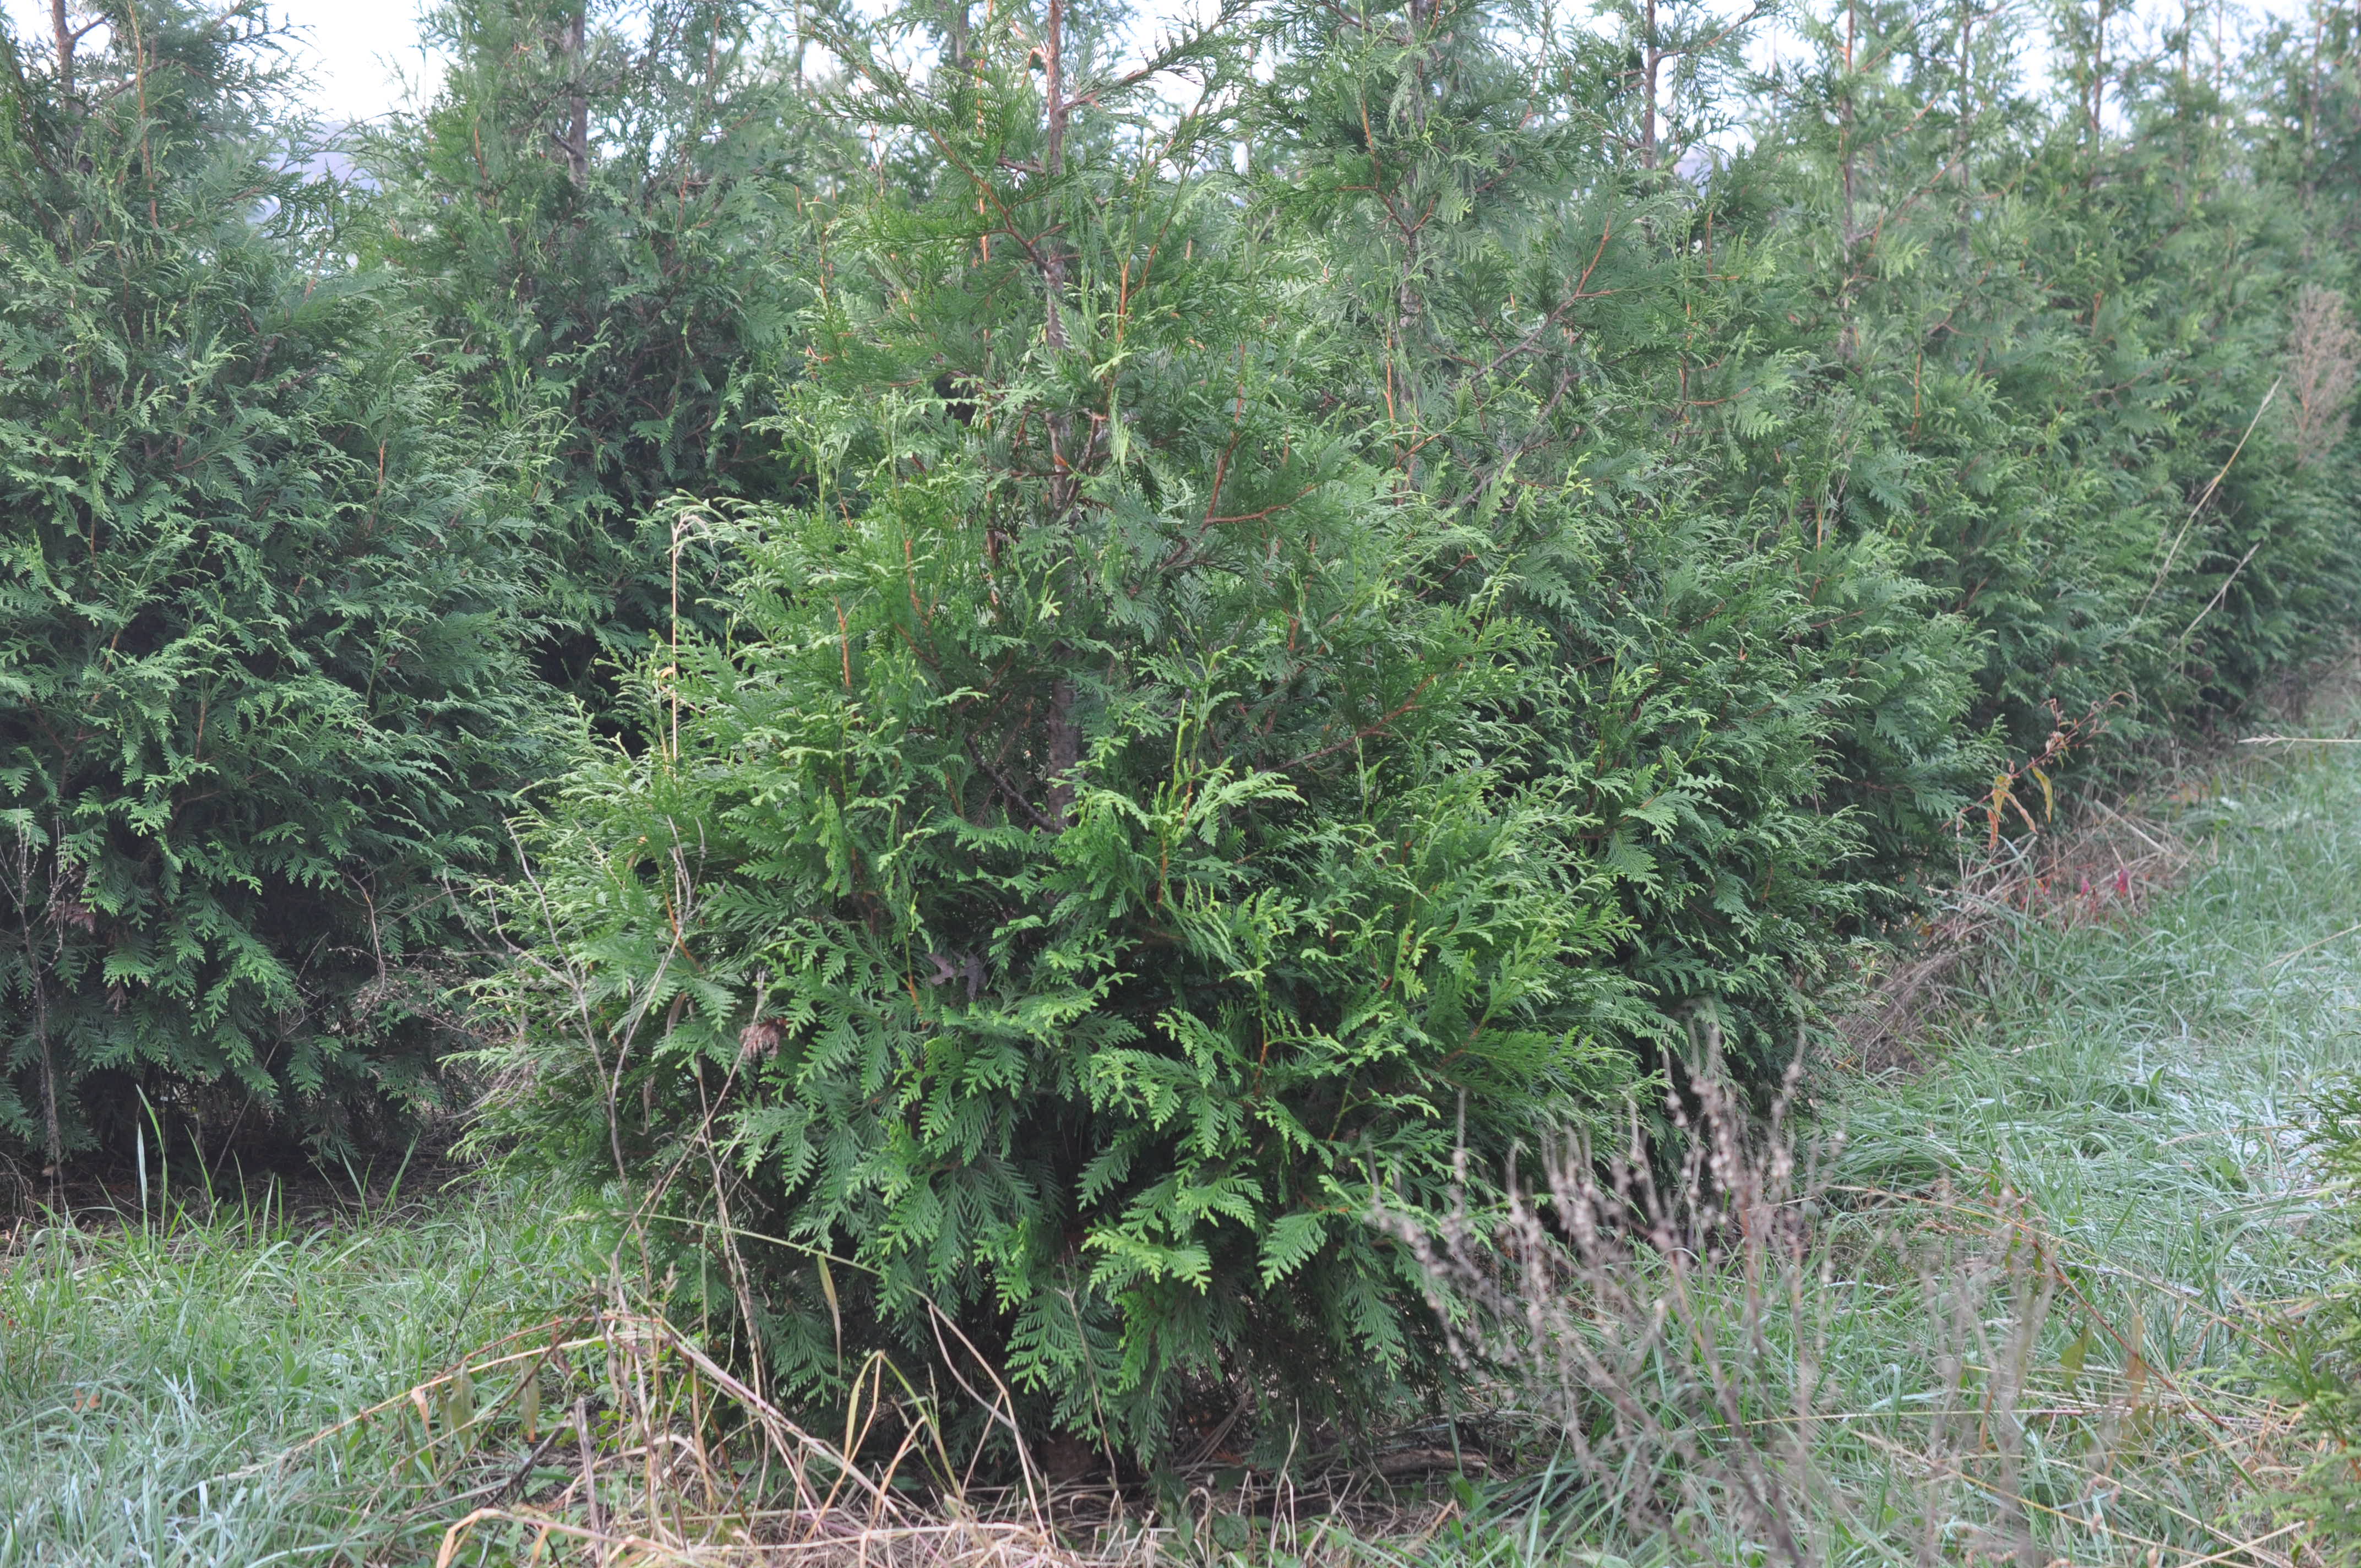
green, tree, plant, woody plant, shrubland, shrub, evergreen, subshrub, flower, American larch, plant community, Red juniper, thuya, flowering plant, pine family, conifer